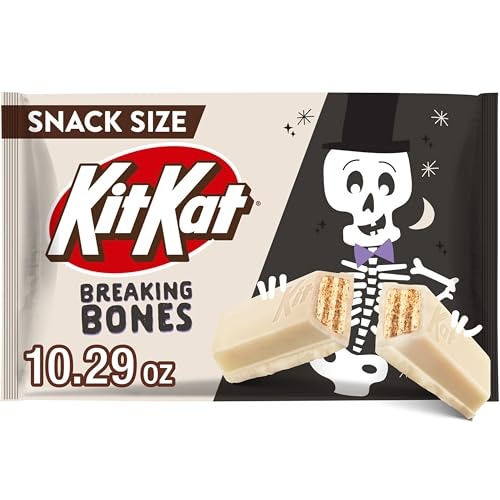
Item Name: KIT KAT Breaking Bones White Creme Snack Size, Halloween Wafer Candy Bars Bag, 10.29 oz
Bullet Point 1: Contains one (1) 10.29-ounce bag of KIT KAT Breaking Bones White Creme Snack Size Wafer Candy Bars
Bullet Point 2: Fill snack drawers, lunch boxes and candy dishes throughout the fall season with white creme and wafer KIT KAT candy bars
Bullet Point 3: Kosher-certified, snack-size white creme and wafer candy bars individually wrapped for lasting freshness and convenience
Bullet Point 4: Be the biggest hit at the birthday, anniversary, retirement or graduation party with classic wafer candy bars with a fun bone-breaking white creme twist
Bullet Point 5: Take a break from the tricks by giving out KIT KAT Breaking Bones wafer and white creme Halloween candy treats
Value: 10.29
Unit: Ounce

Price: 10.94